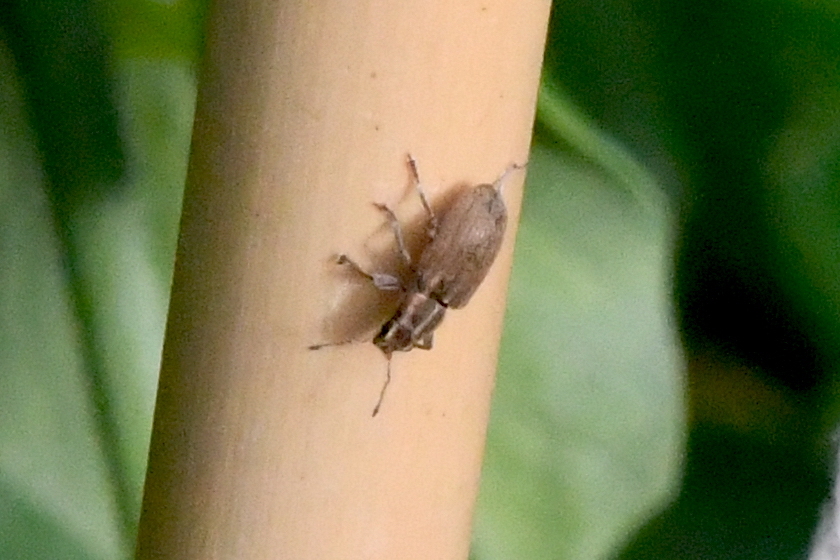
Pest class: pea_leaf_weevil